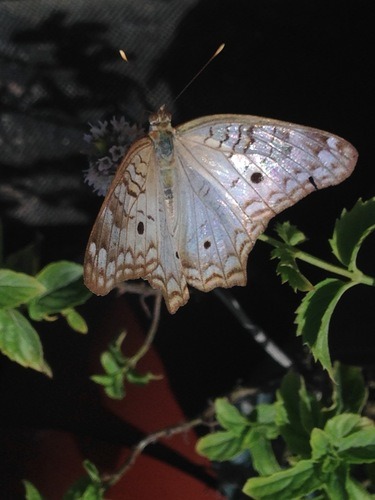
Scientific name: Anartia jatrophae
Common name: White peacock
Family: Nymphalidae
Order: Lepidoptera
Pollinator type: Primary pollinator
Habitat: Gardens, parks, and open areas
Geographic range: Southern United States to Argentina
Conservation status: Least Concern